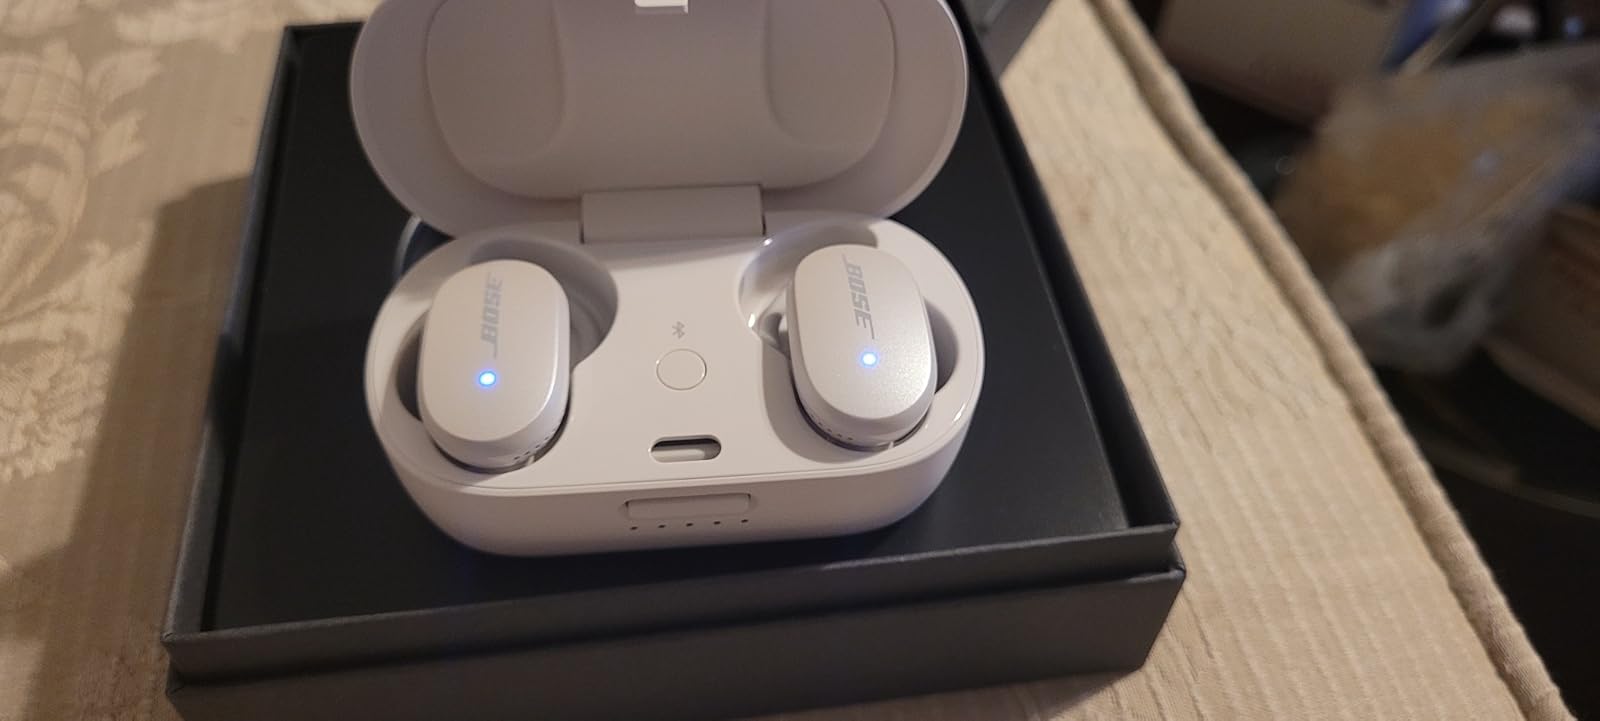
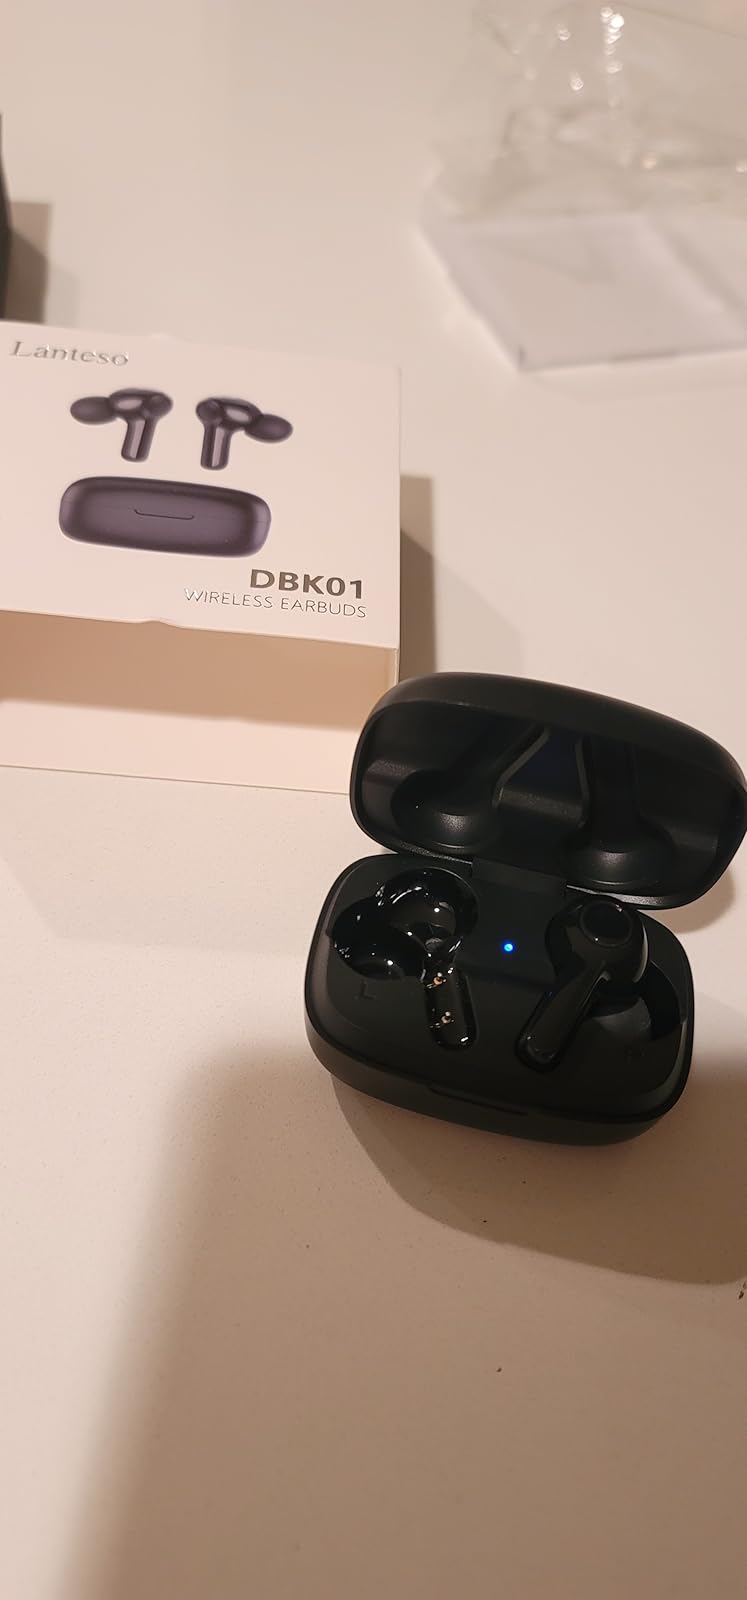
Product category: earbuds
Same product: no